Saxion University of Applied Sciences

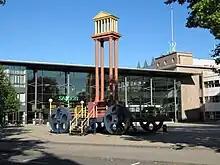
Saxion University of Applied Sciences in Enschede

Saxion University of Applied Sciences consists of eleven academies, each representing a different field of specialization and study courses.